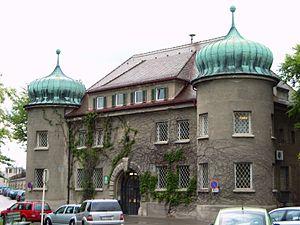
Entrée de la prison de Landsberg en mai 2006. Norsk bokmål: Fengsel Landsberg Polski: Wejście do więzienia Landsberg
La prison de Landsberg est une prison construite en 1910 dans la ville allemande de Landsberg am Lech, qui se trouve dans le Sud-Ouest de la Bavière, à 65 km à l'ouest de Munich.